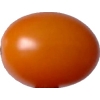
Label: tomato_cherry_orange